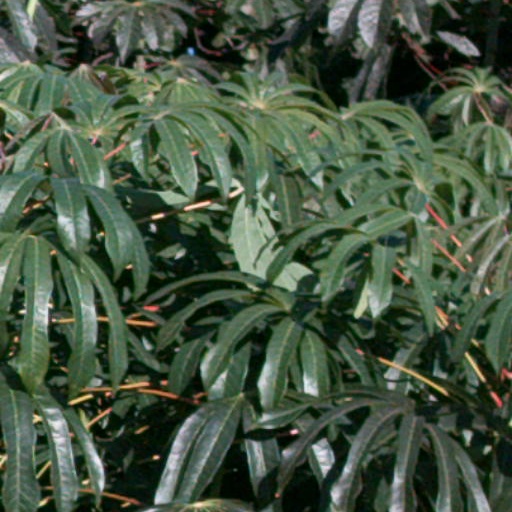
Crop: cassava